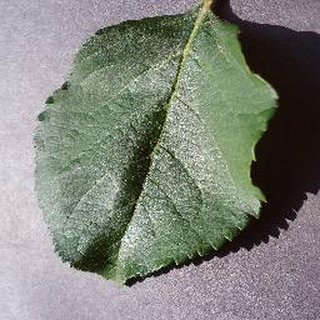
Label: healthy_apple